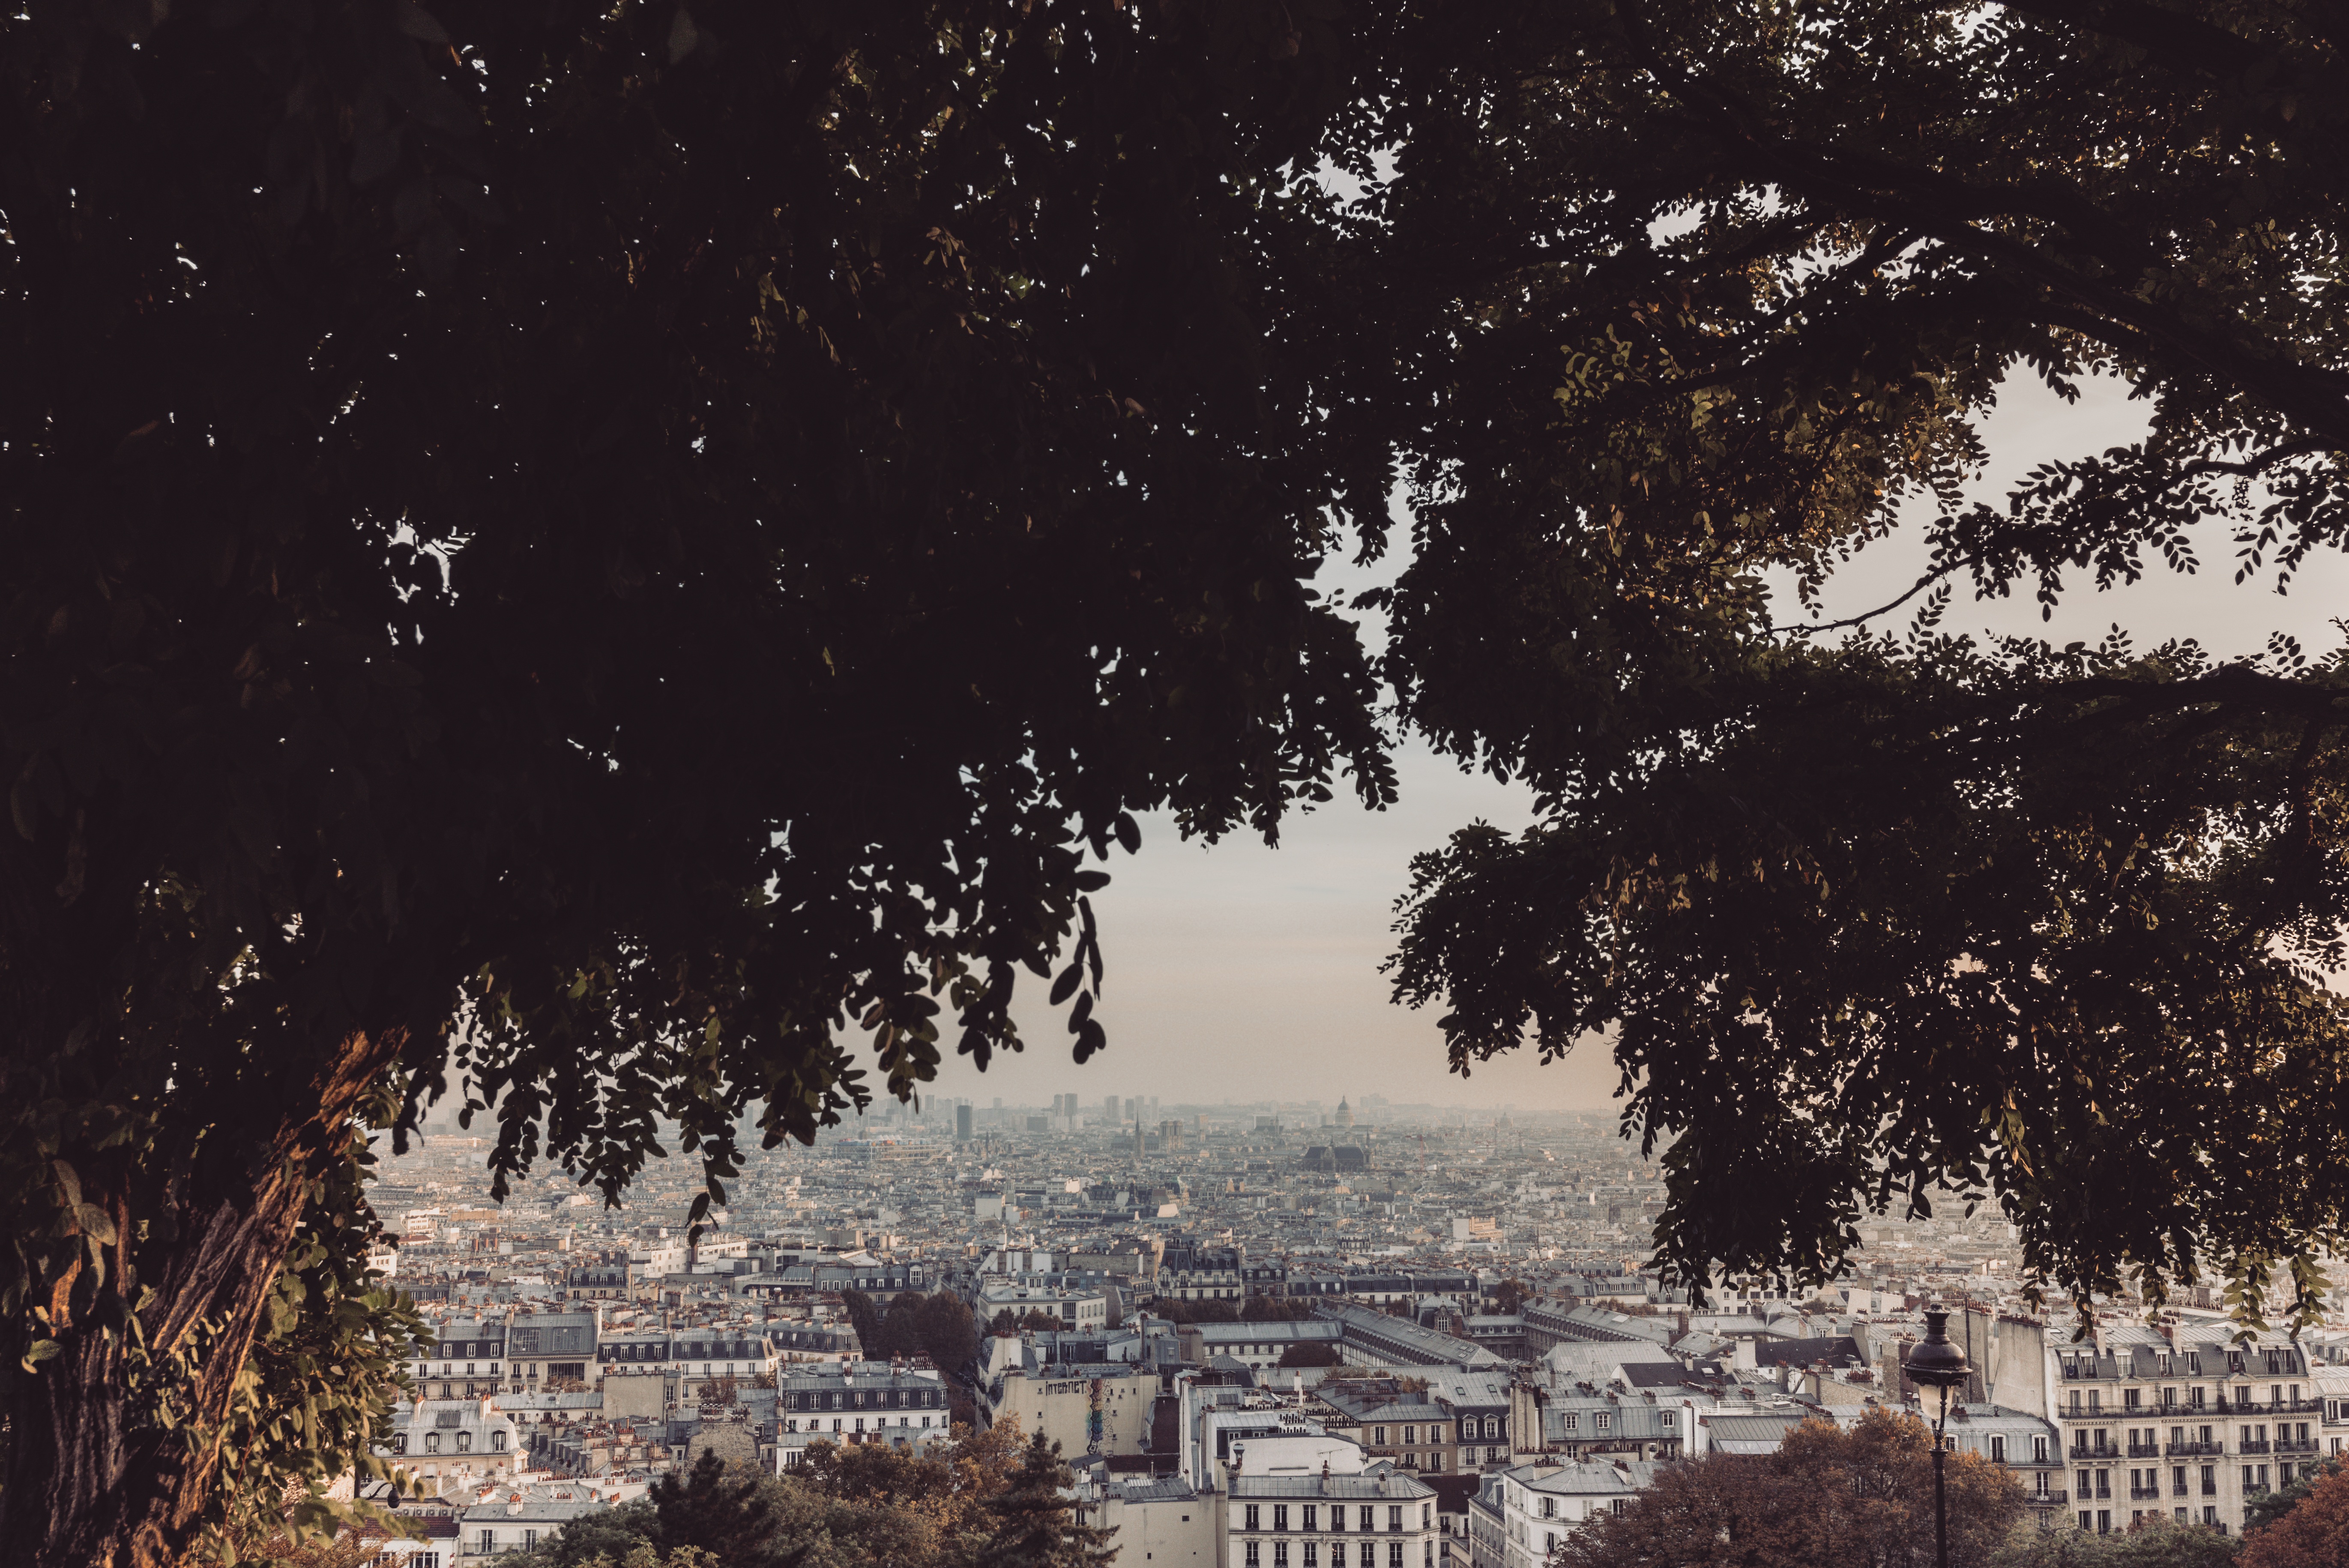
tree, nature, branch, snow, winter, plant, night, sunlight, morning, leaf, flower, frost, dusk, evening, reflection, autumn, weather, season, atmospheric phenomenon, woody plant